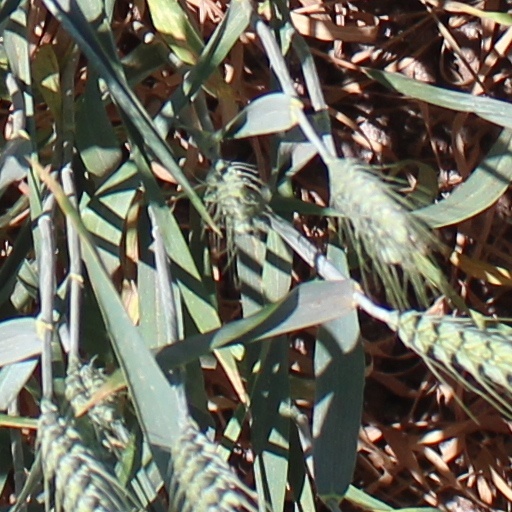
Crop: wheat